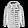
Label: Coat